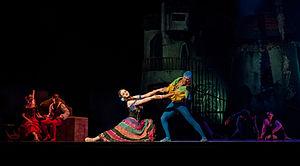
Ludwig Aloisius Minkus, dit Léon Minkus, est un compositeur autrichien de musique de ballet, un violoniste virtuose et un professeur de violon.